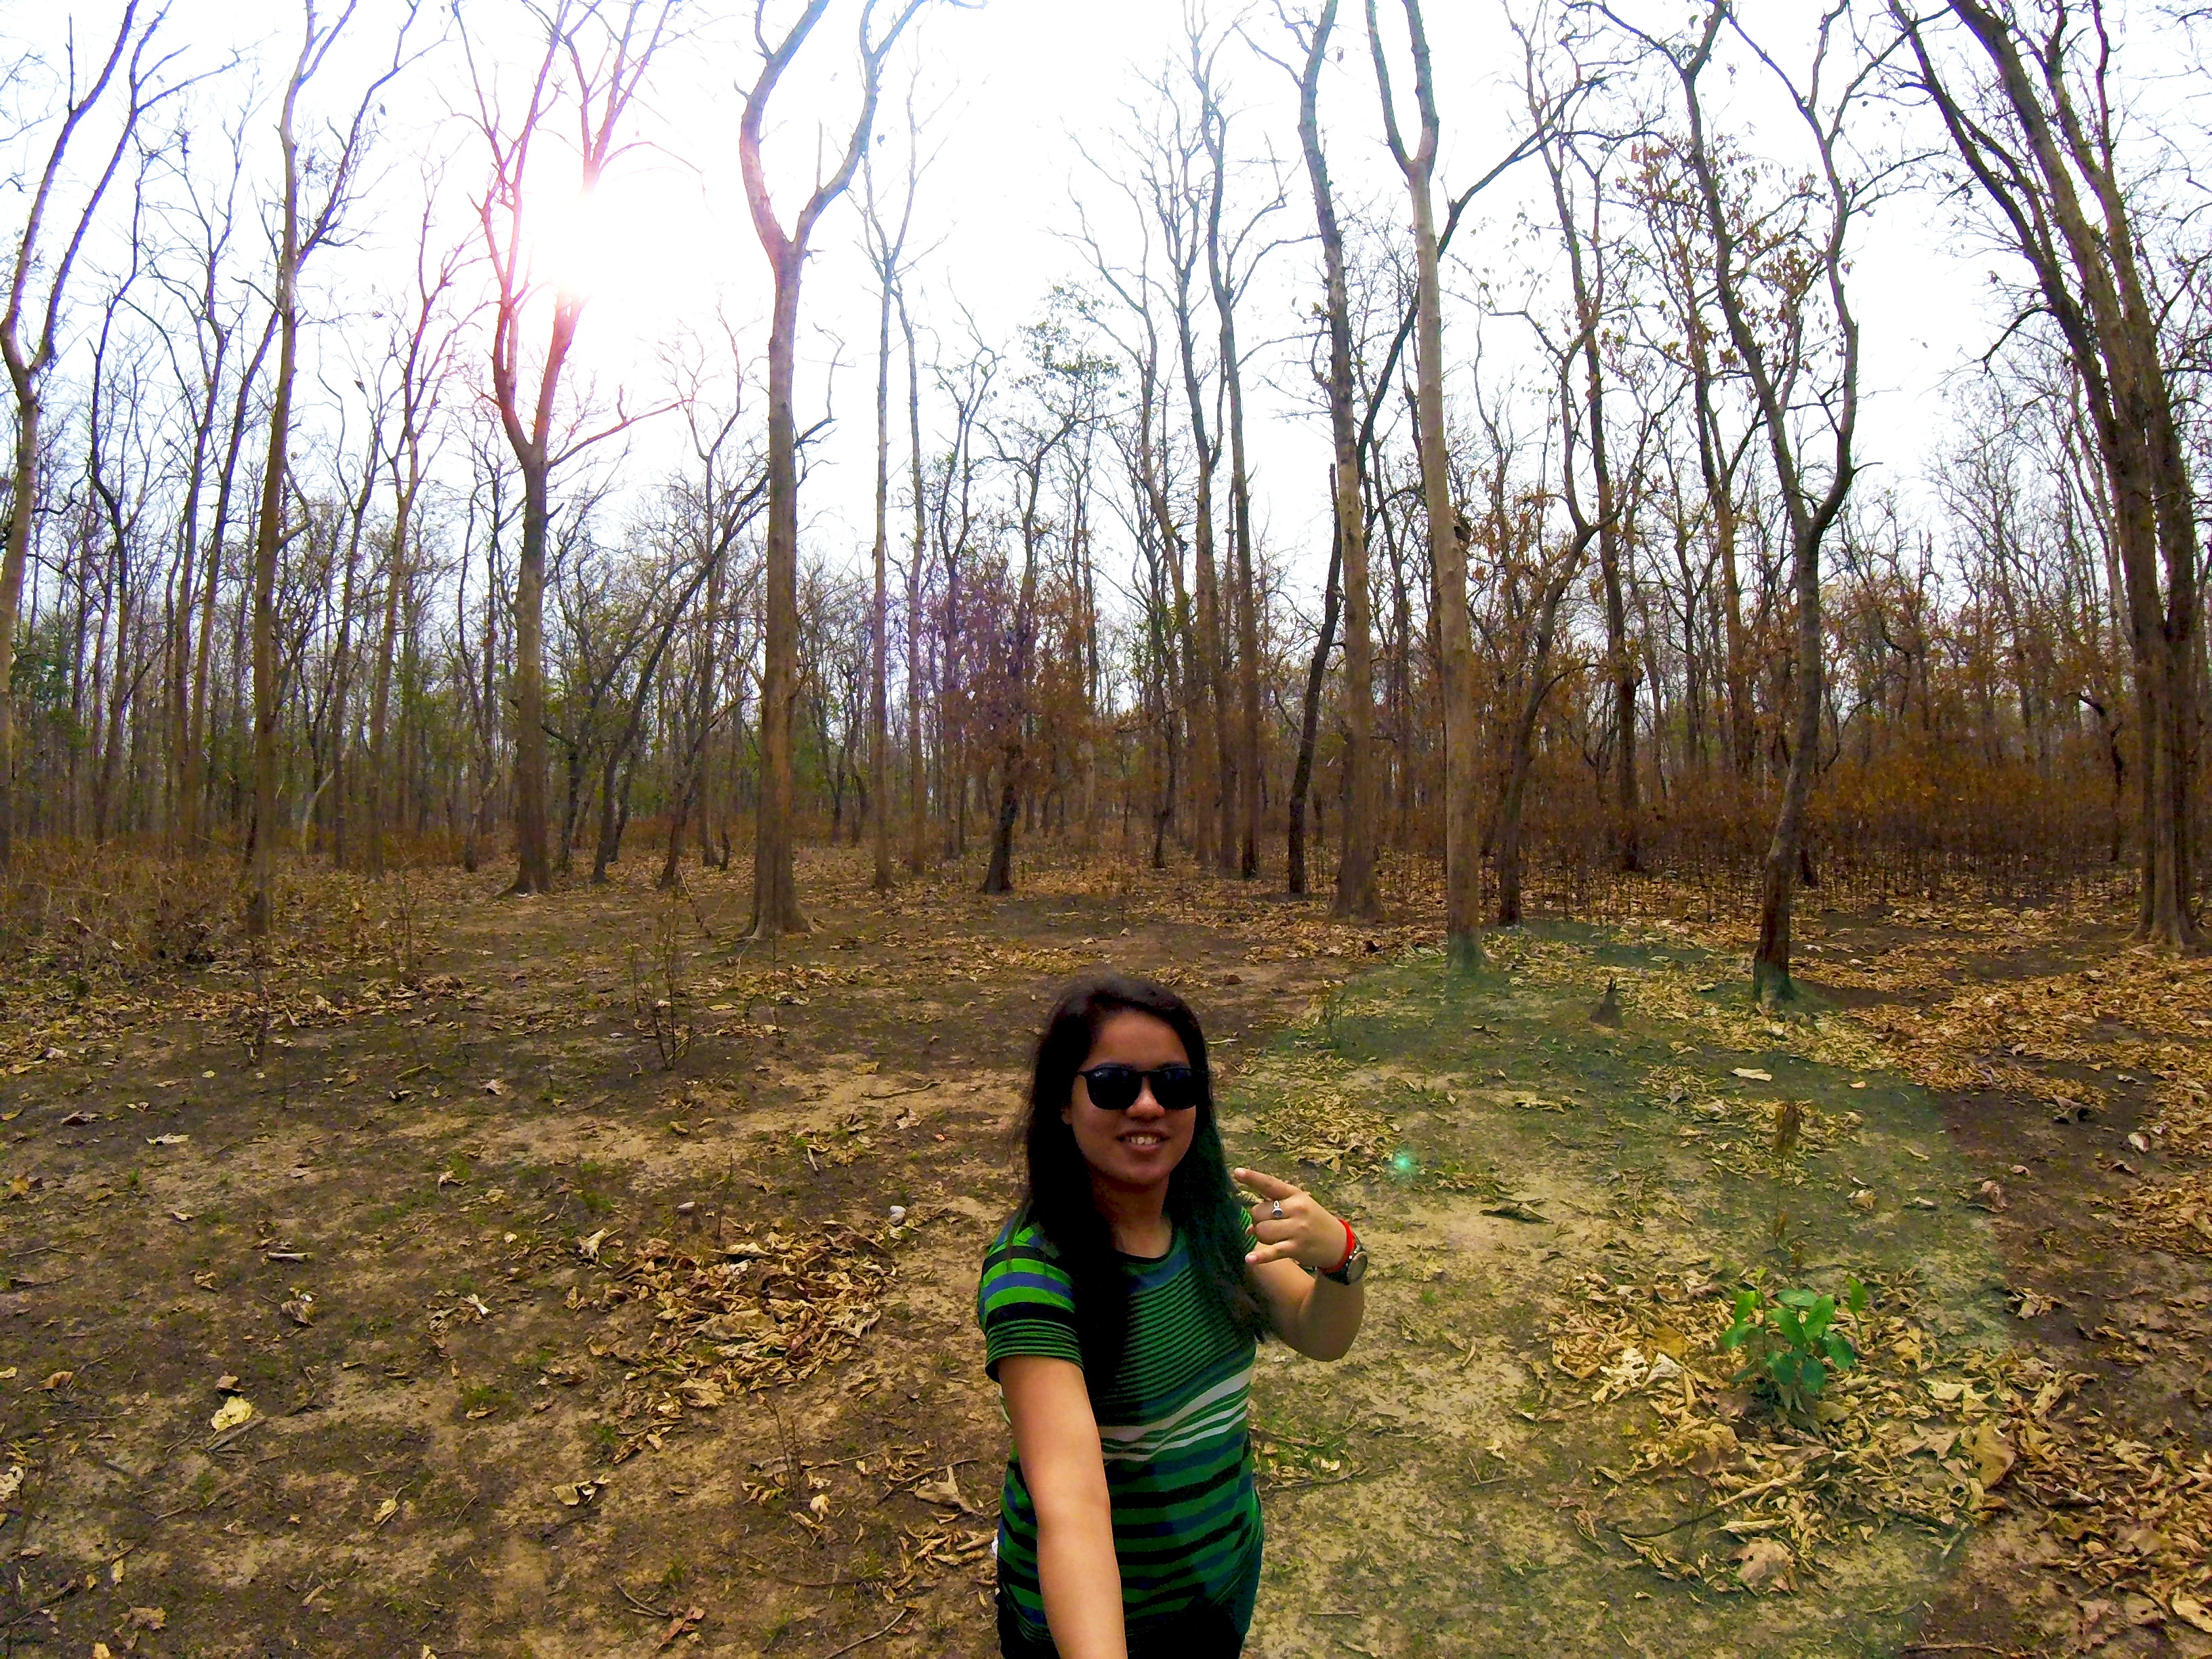
tree, nature, forest, grass, wilderness, trail, meadow, sunlight, autumn, soil, season, wetland, woodland, habitat, natural environment, woody plant